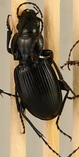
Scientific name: Cyclotrachelus torvus
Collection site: Northern Great Plains Research Laboratory NEON (NOGP), plot NOGP_007